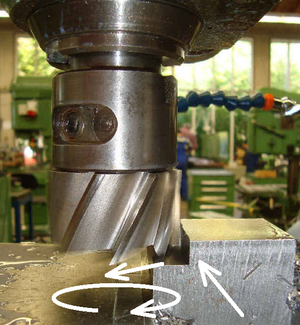
En usinage, la vitesse de coupe est la distance parcourue par une dent en une minute. Elle est exprimée en mètres par minute, ou en pieds par minute.